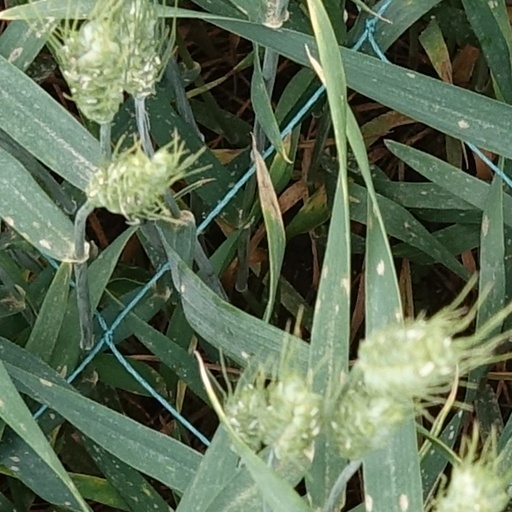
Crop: wheat